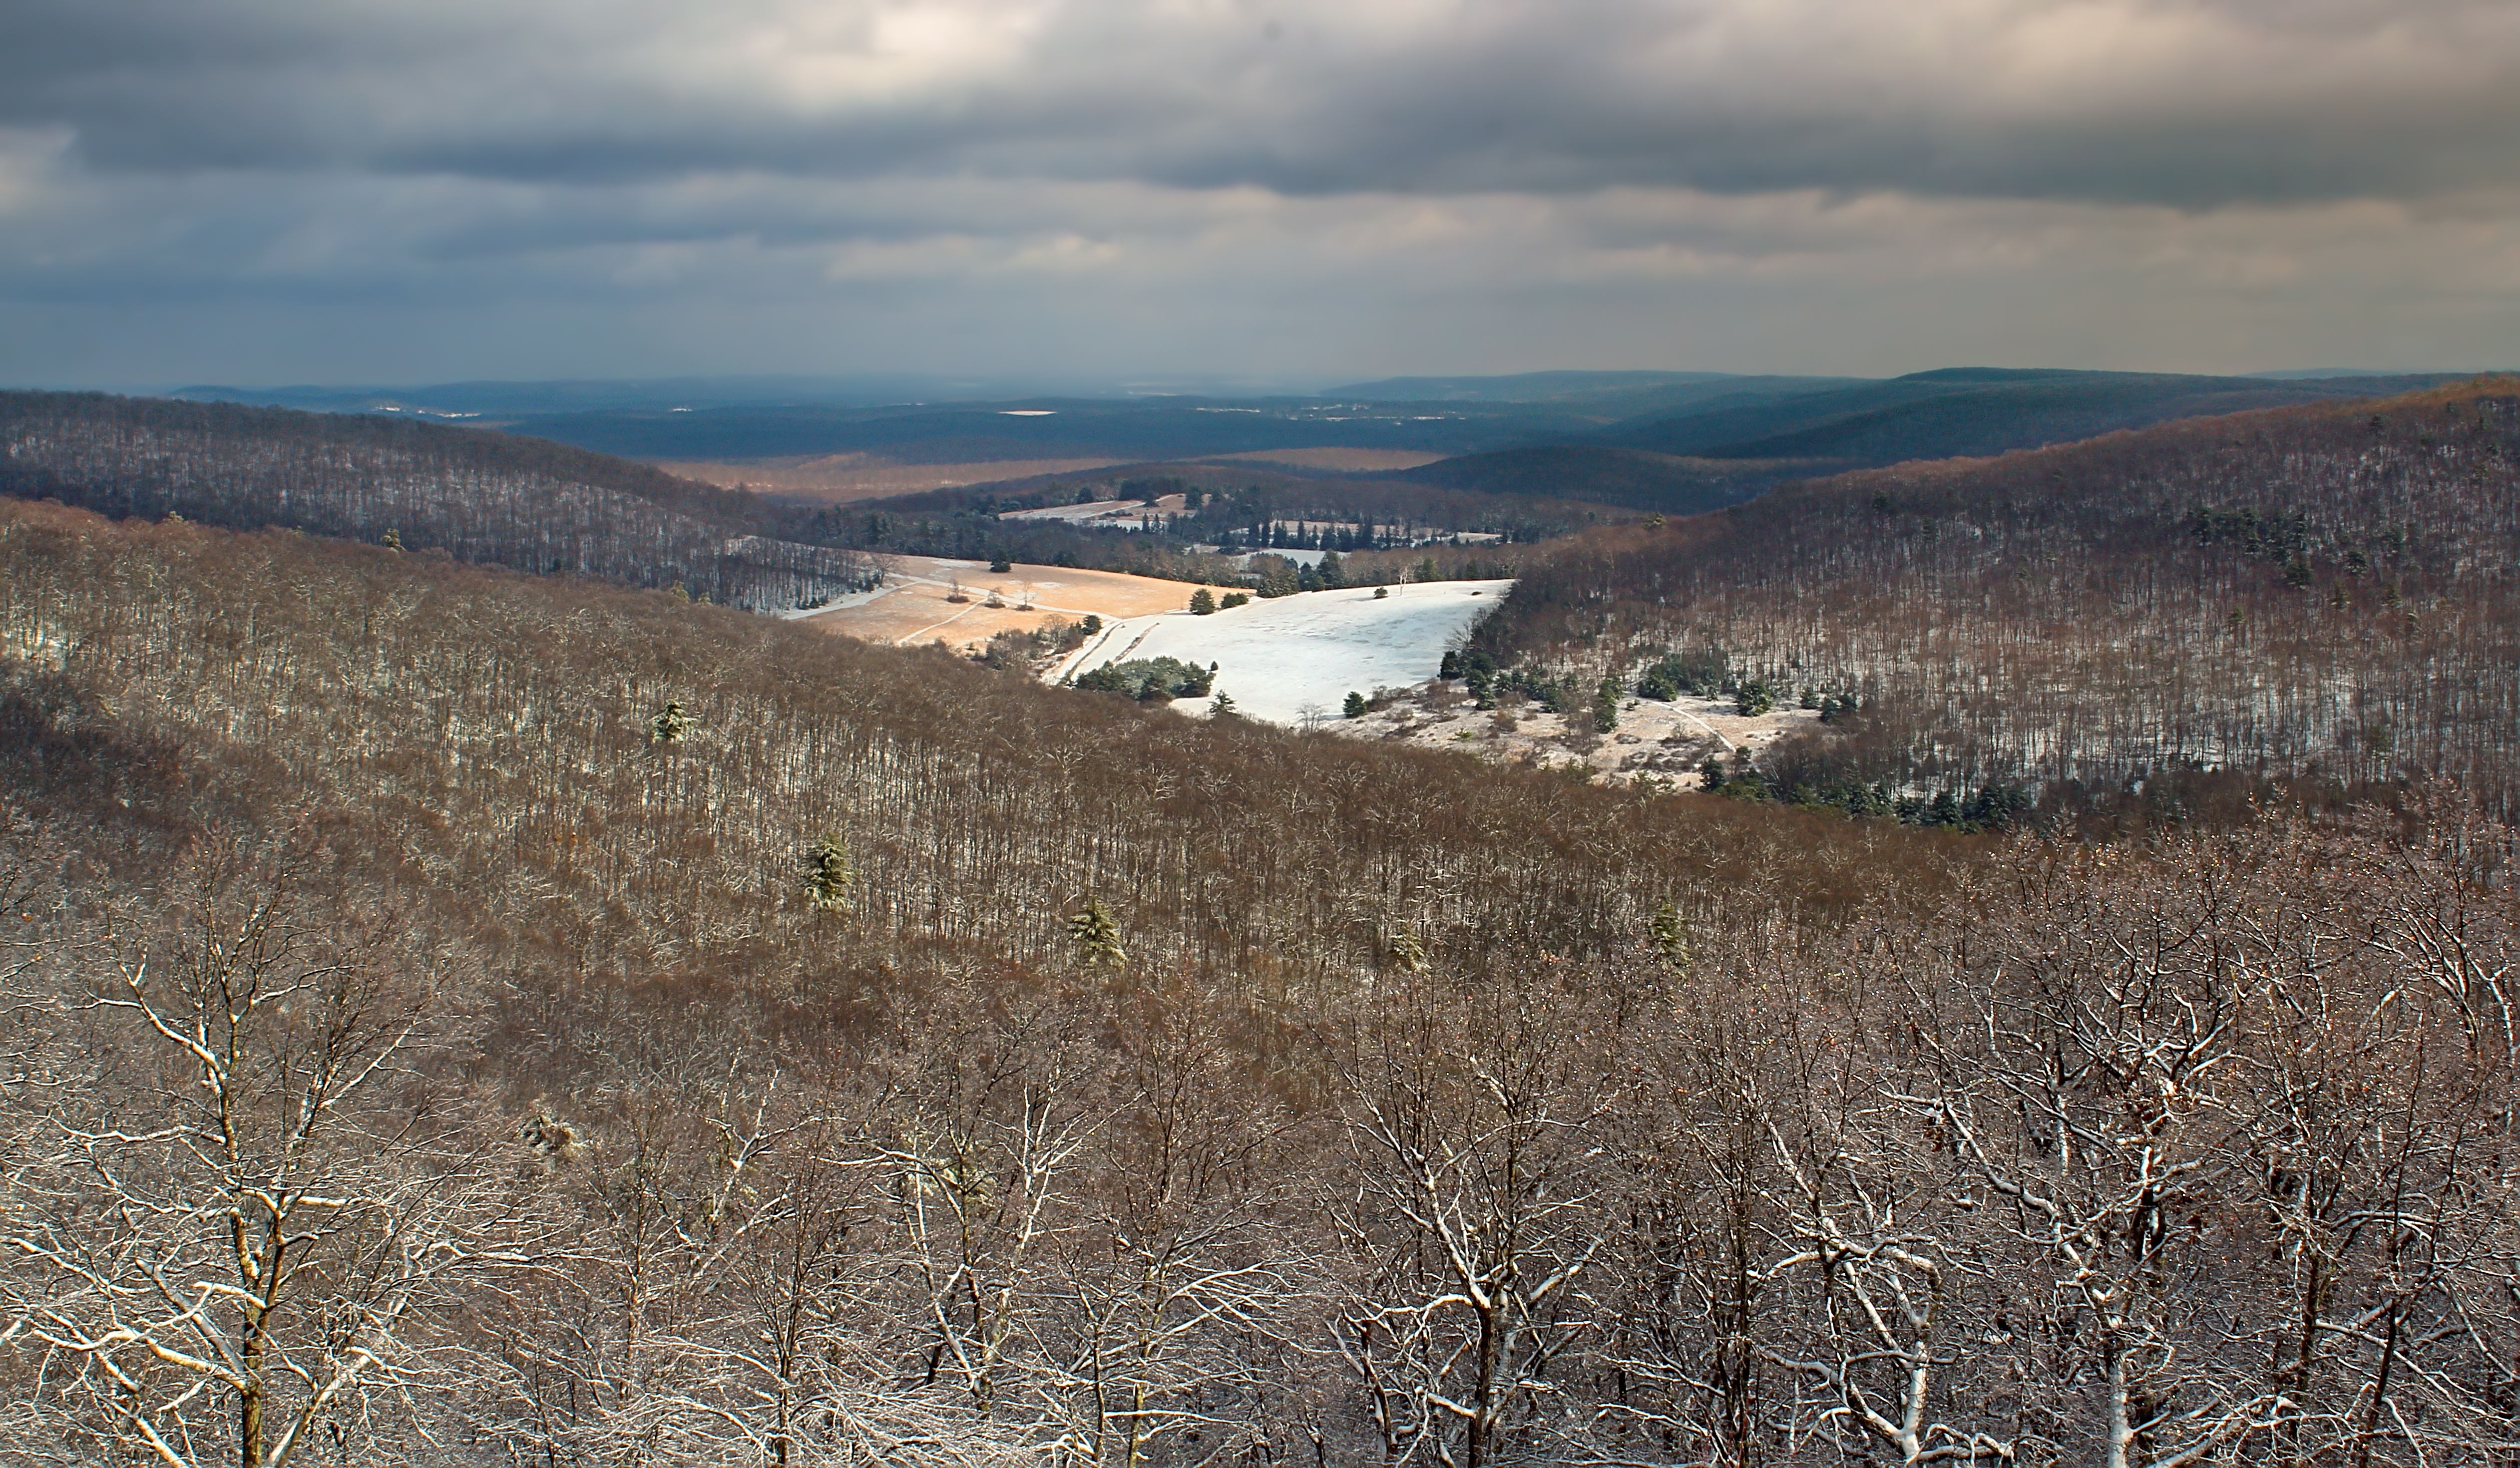
landscape, sea, coast, horizon, wilderness, mountain, snow, cloud, sky, hiking, hill, lake, wind, valley, cliff, autumn, weather, reservoir, terrain, hills, creativecommons, clouds, geology, mountains, tiadaghtonstateforest, appalachianmountains, alleghenyplateau, stratocumulus, pennsylvaniawilds, tiogacounty, lowlight, lycomingcounty, pennsylvania, goldeneagletrail, wolfrunwildarea, stategameland68, stategamelands68, sgl68, beulahlandroad, loch, beulahlandvista, rural area